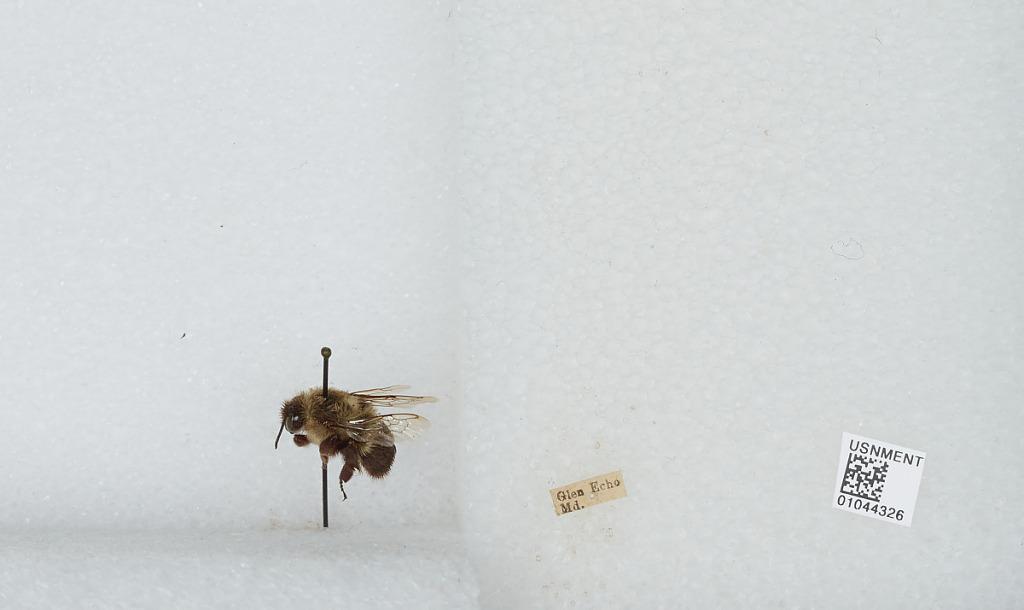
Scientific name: Bombus sp.
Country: United States
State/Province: Maryland
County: Montgomery
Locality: Glen Echo
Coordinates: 38.9686, -77.1425